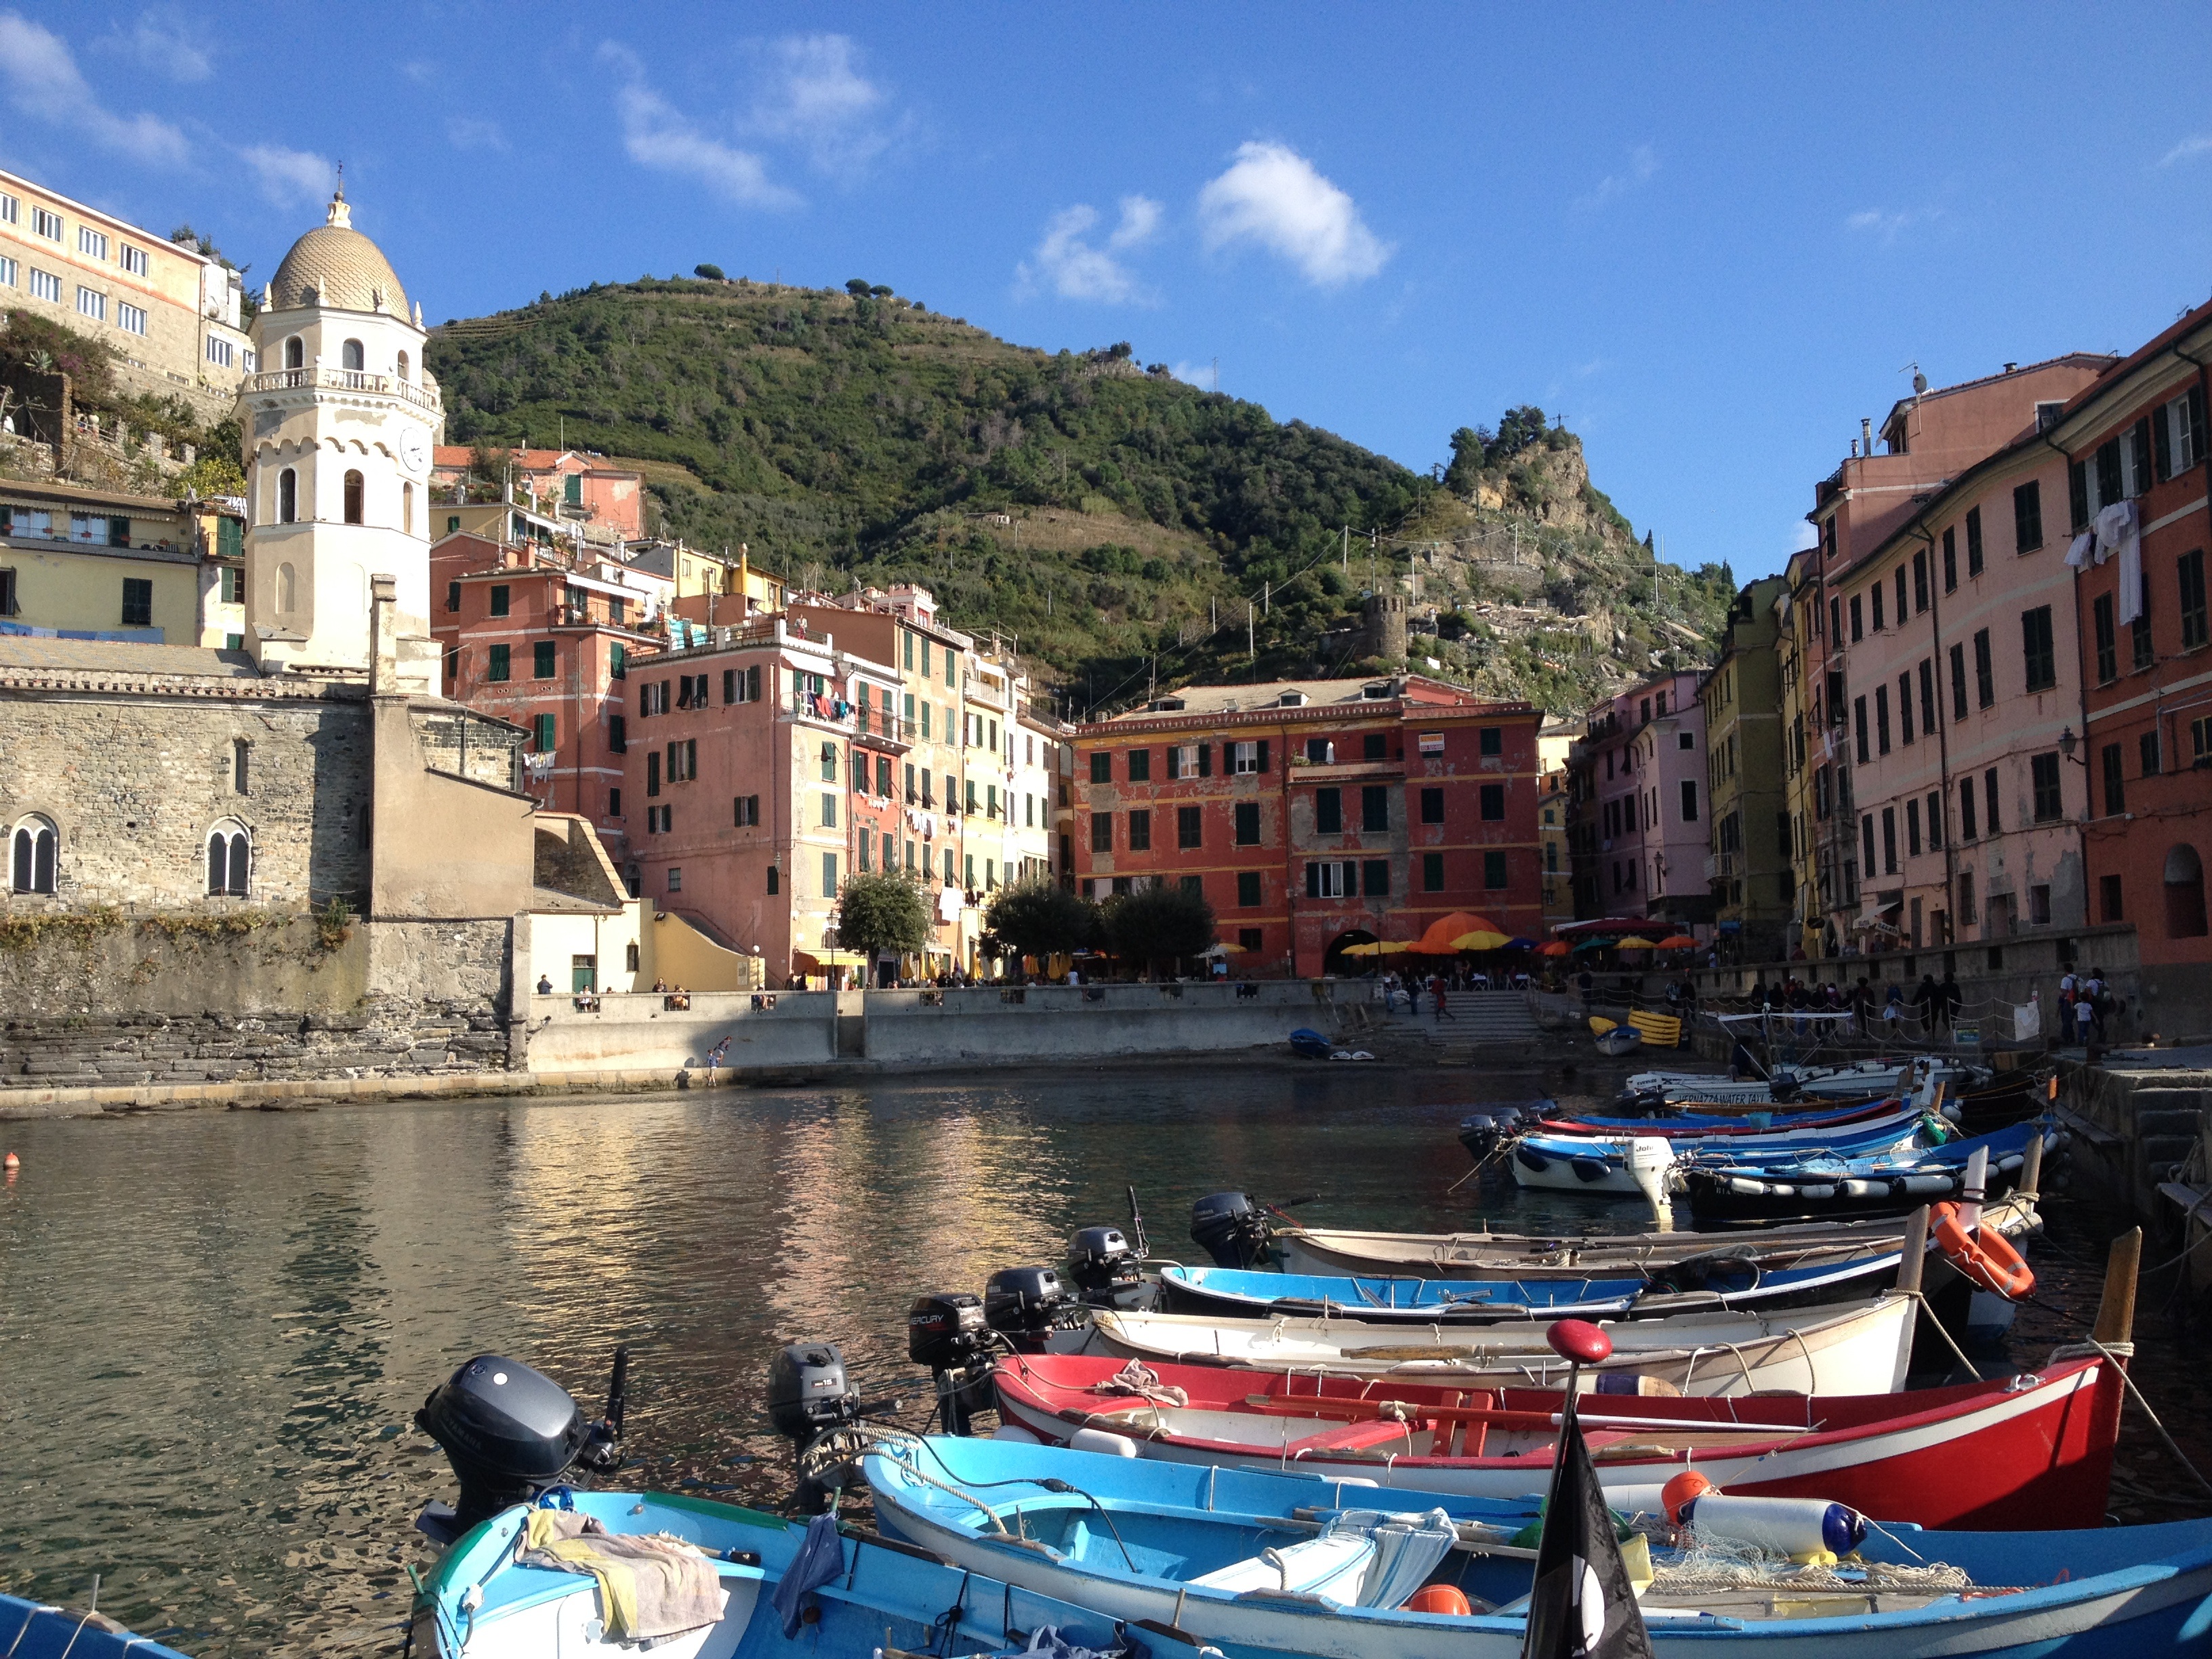
sea, boat, town, river, canal, cityscape, vacation, travel, vehicle, bay, italy, port, tourism, waterway, old city, body of water, boating, boats, watercraft, portofino, landform, geographical feature